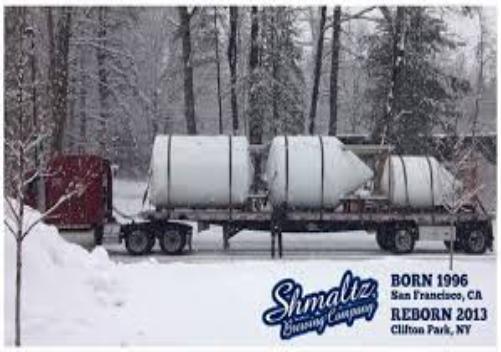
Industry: Food